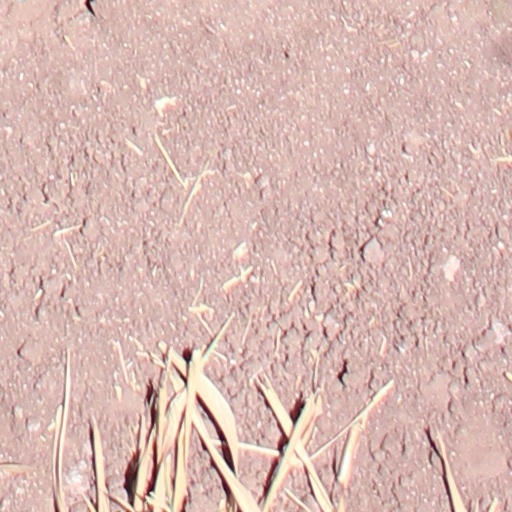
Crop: wheat